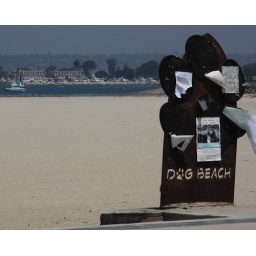
A little strip of sand and water in Ocean Beach, California, is dedicated to dogs. People are allowed, too.